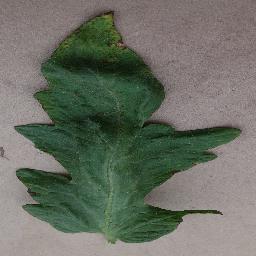
Label: Tomato___Bacterial_spot